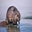
Label: beaver